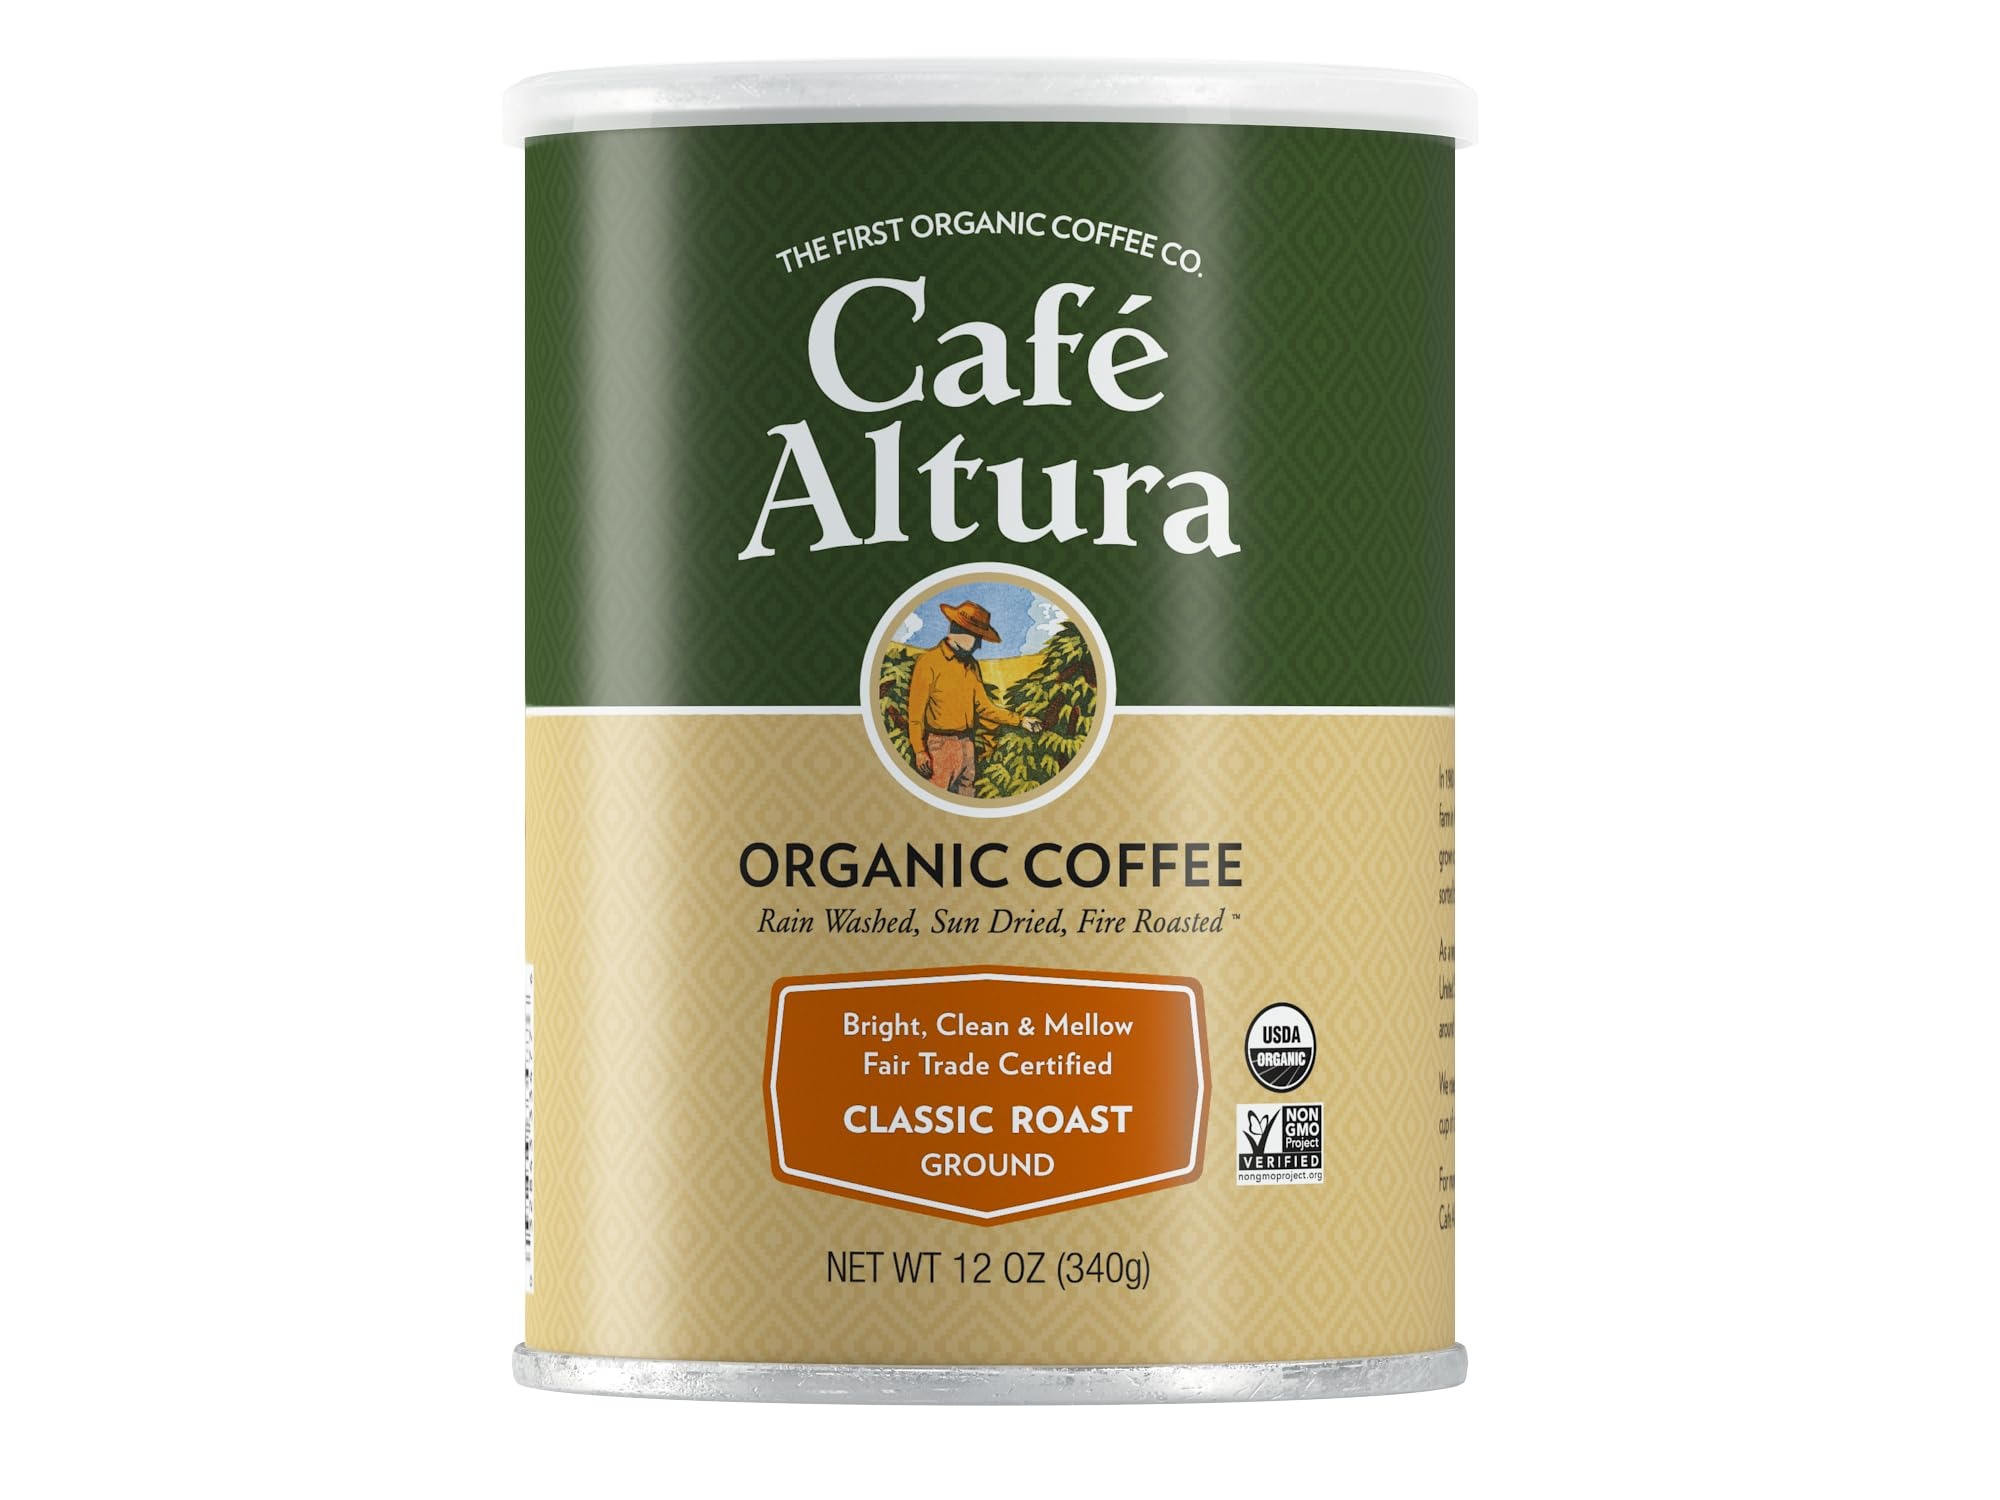
Item Name: Cafe Altura Ground Organic Coffee, Fair Trade Classic Roast, 12 Ounce (Pack of 3)
Bullet Point 1: Premium Specialty Grade Arabica Beans : Crafted from high-quality Arabica beans, Café Altura offers a rich, smooth flavor profile. Our beans are carefully selected to ensure a superior coffee experience.
Bullet Point 2: Certified Organic, Non-GMO & Fair Trade : Our coffee is USDA Organic certified, Non-GMO Project Verified, and Fair Trade Certified, reflecting our commitment to sustainable and ethical farming practices.
Bullet Point 3: Chemical-Free & Toxin-Tested : Grown without synthetic pesticides or fertilizers, our coffee is also tested for toxins to guarantee a clean and pure cup.
Bullet Point 4: Water Processed Decaf (Chemical-Free) : Our decaf options utilize the Mountain Water Process, a chemical-free method that preserves the coffee's natural flavor while removing caffeine.
Bullet Point 5: Nitrogen-Flushed Packaging for Freshness :To maintain peak freshness, our coffee is nitrogen-flushed immediately after roasting, locking in flavor and aroma until you brew.
Value: 36.0
Unit: ounce

Price: 15.5